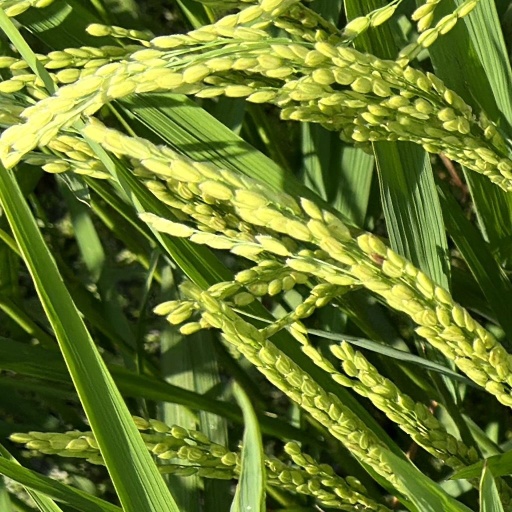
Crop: rice